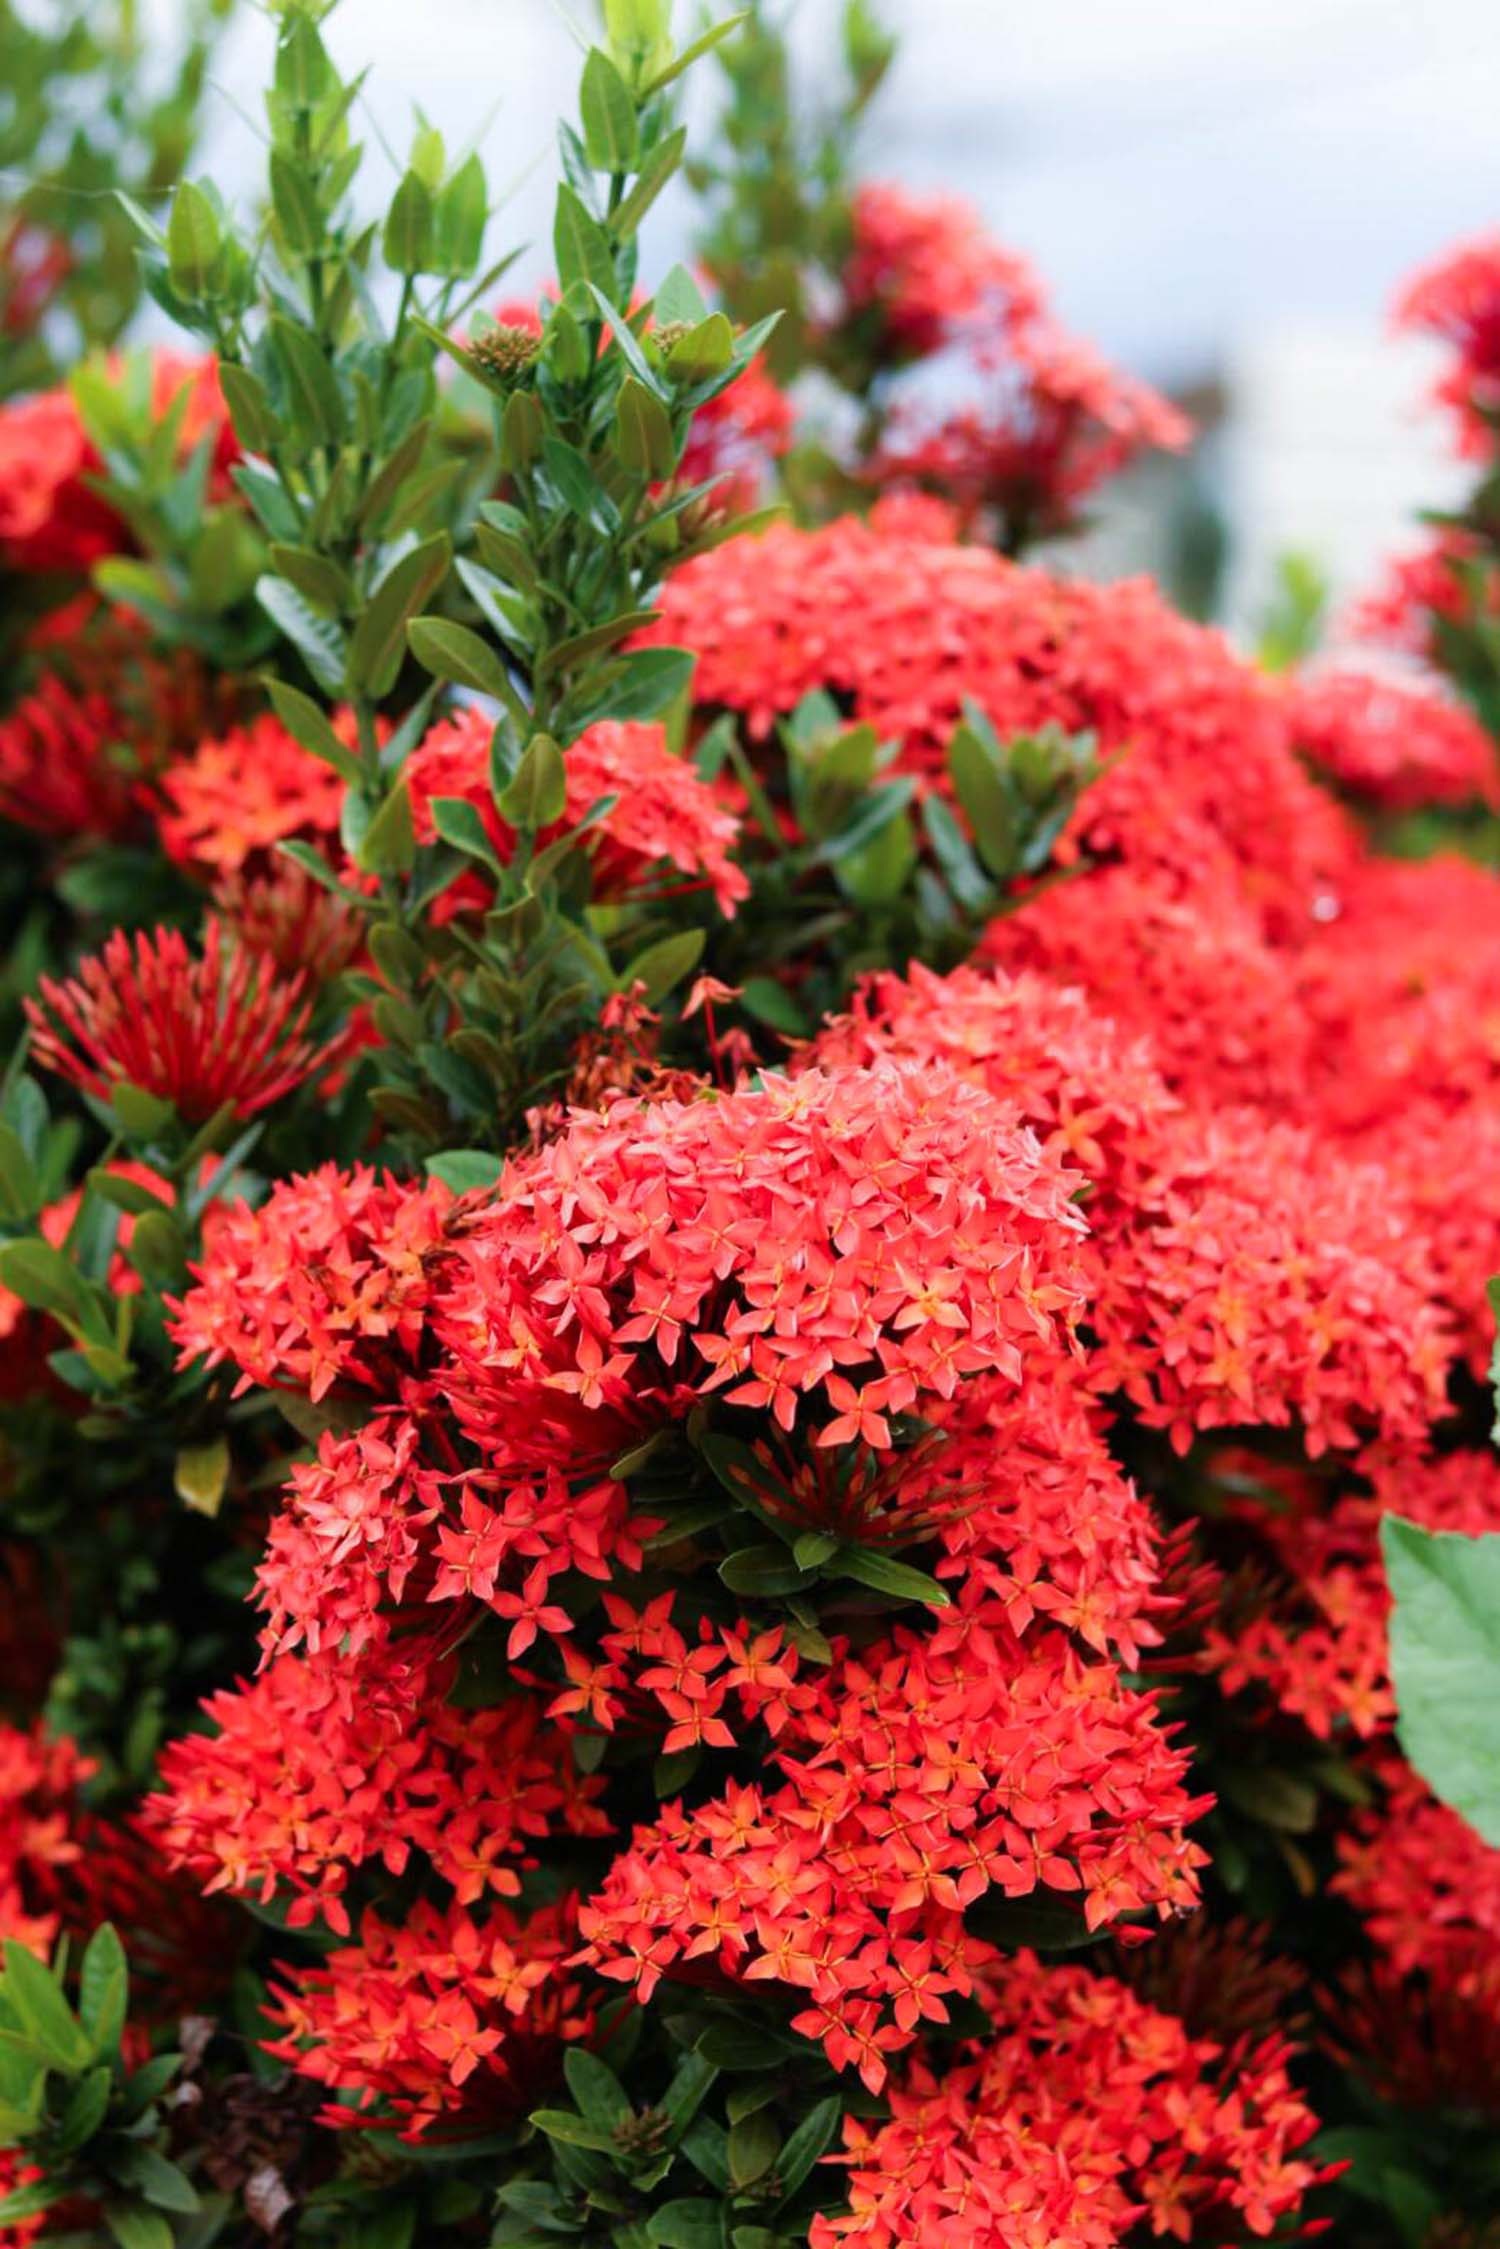
tree, plant, flower, rose, spring, red, botany, flowers, shrub, rhododendron, flowering plant, chaba, flower pin, annual plant, woody plant, land plant